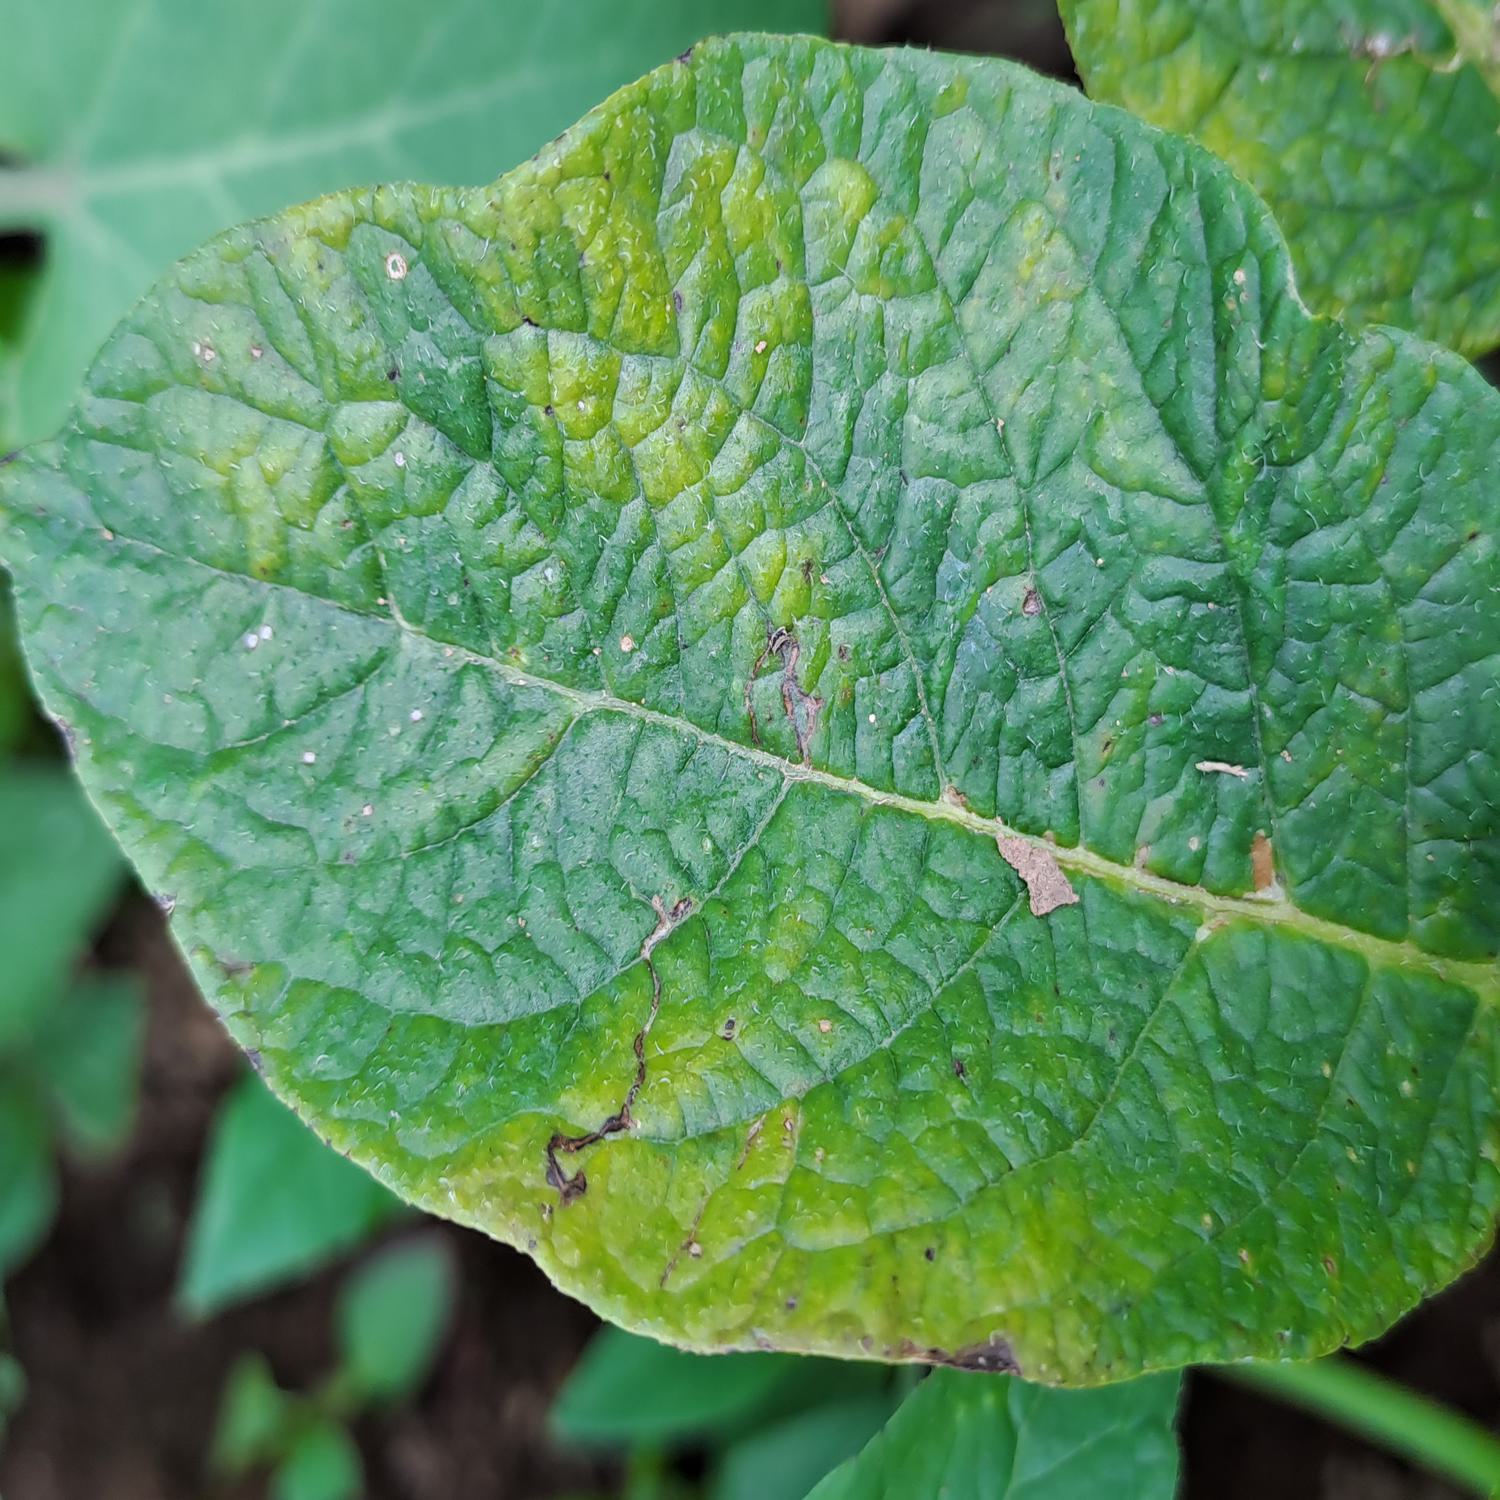
Etiqueta: Virus